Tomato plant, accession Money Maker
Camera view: horizontal (90 deg, fisheye); turntable rotation: 240 degrees
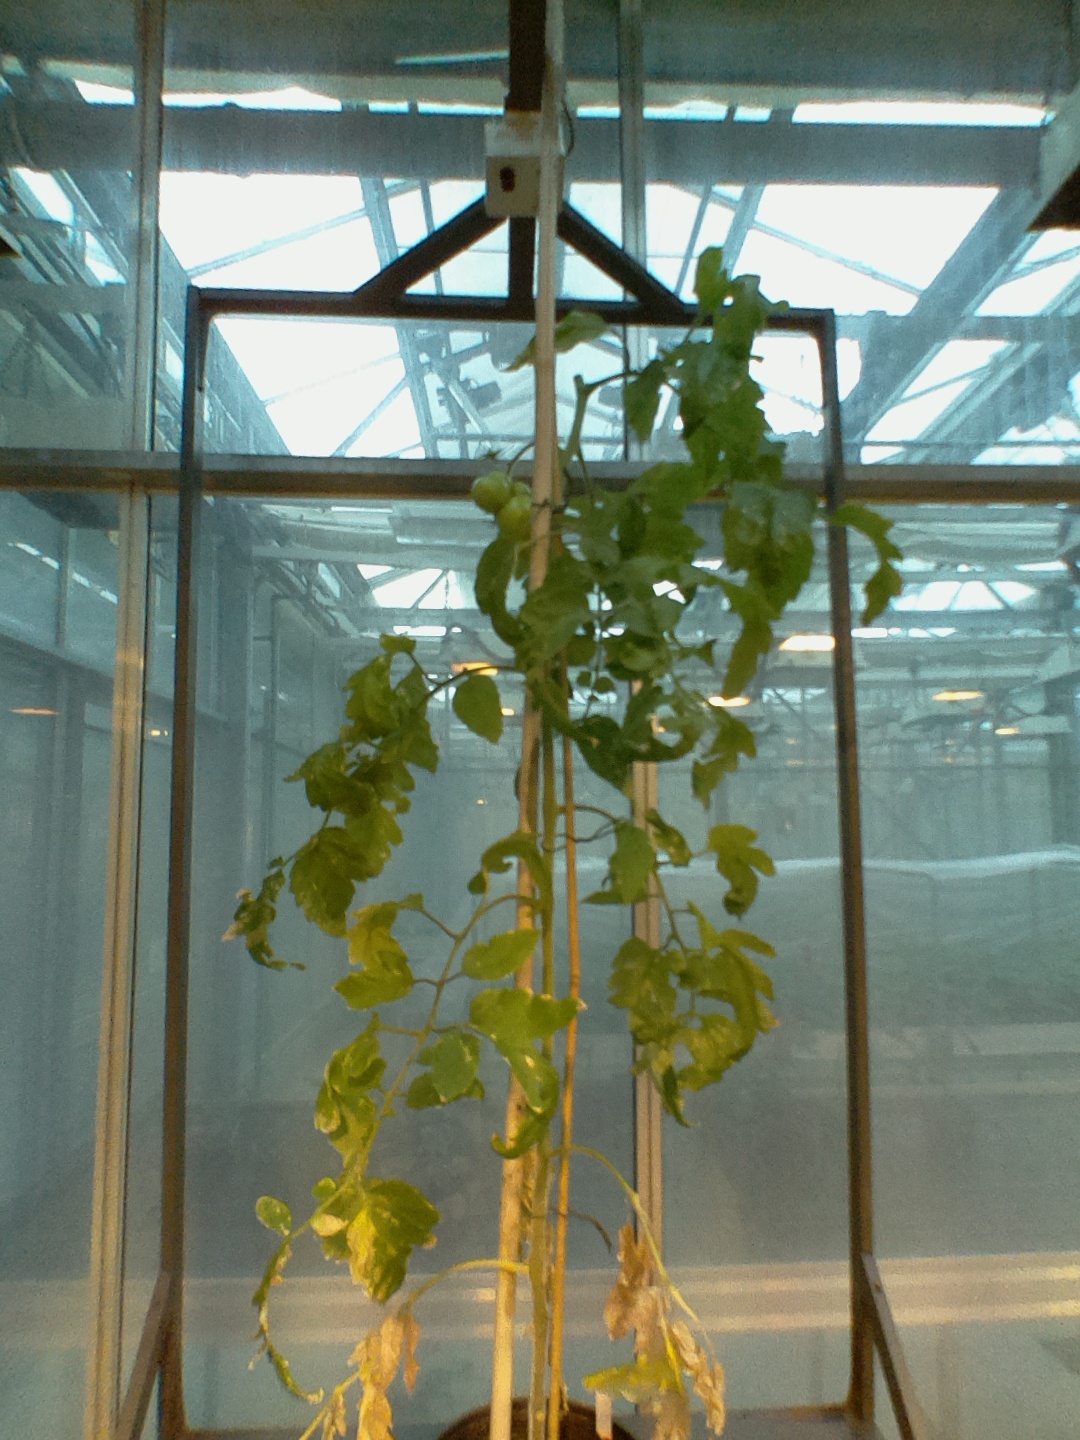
BBCH growth stage 77: 70%-80% of final fruit size